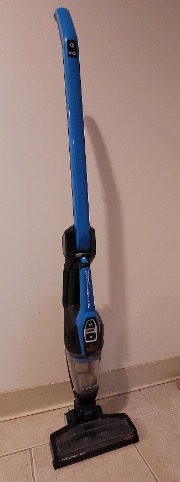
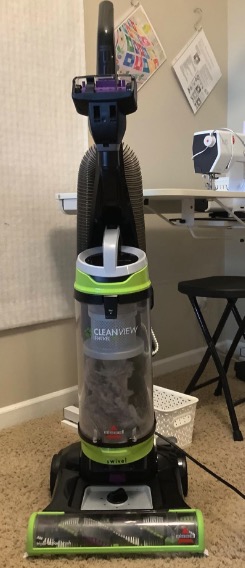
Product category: items_vacuum
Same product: no